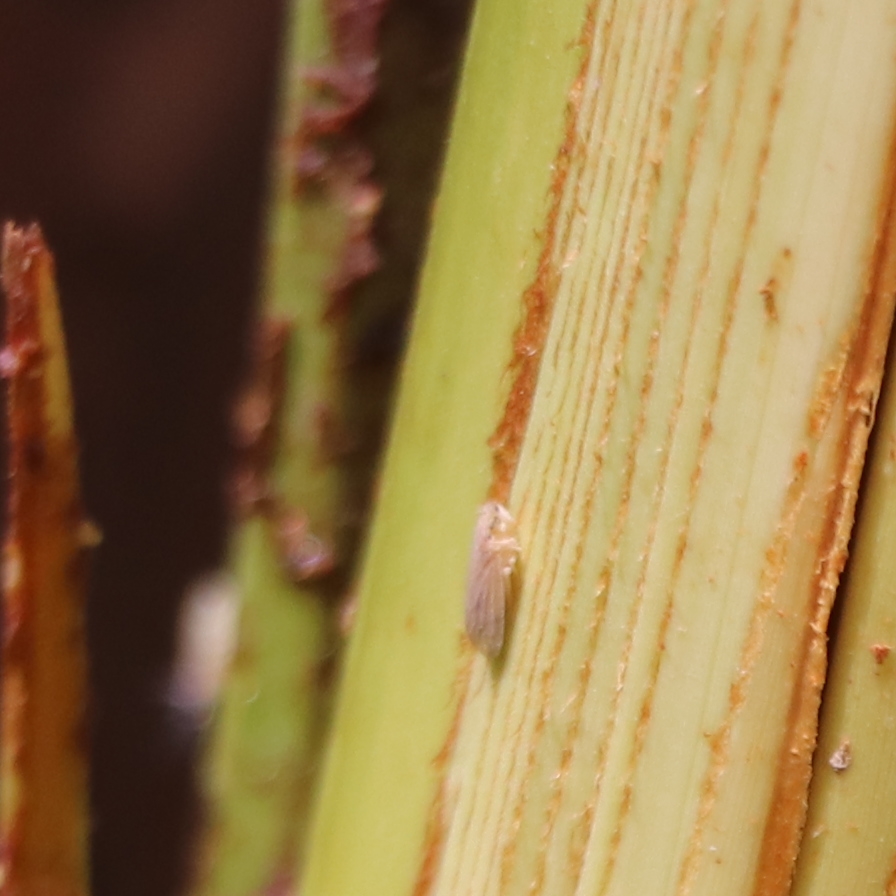
Label: Bug